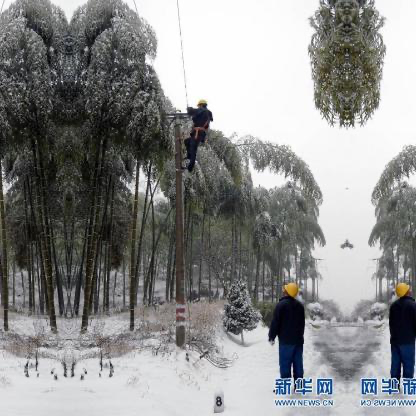
Objects in the image:
label: helmet
label: helmet
label: helmet